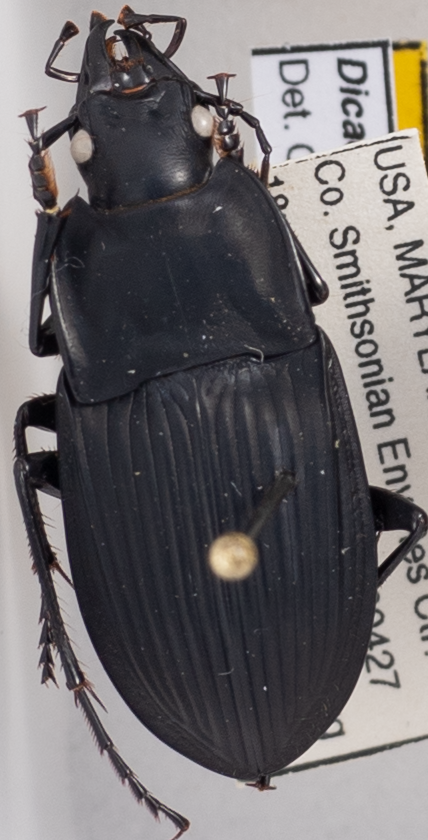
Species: Dicaelus dilatatus dilatatus
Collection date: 2018-05-23
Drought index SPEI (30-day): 1.546
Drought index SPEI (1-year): -0.062
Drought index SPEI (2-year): -0.344